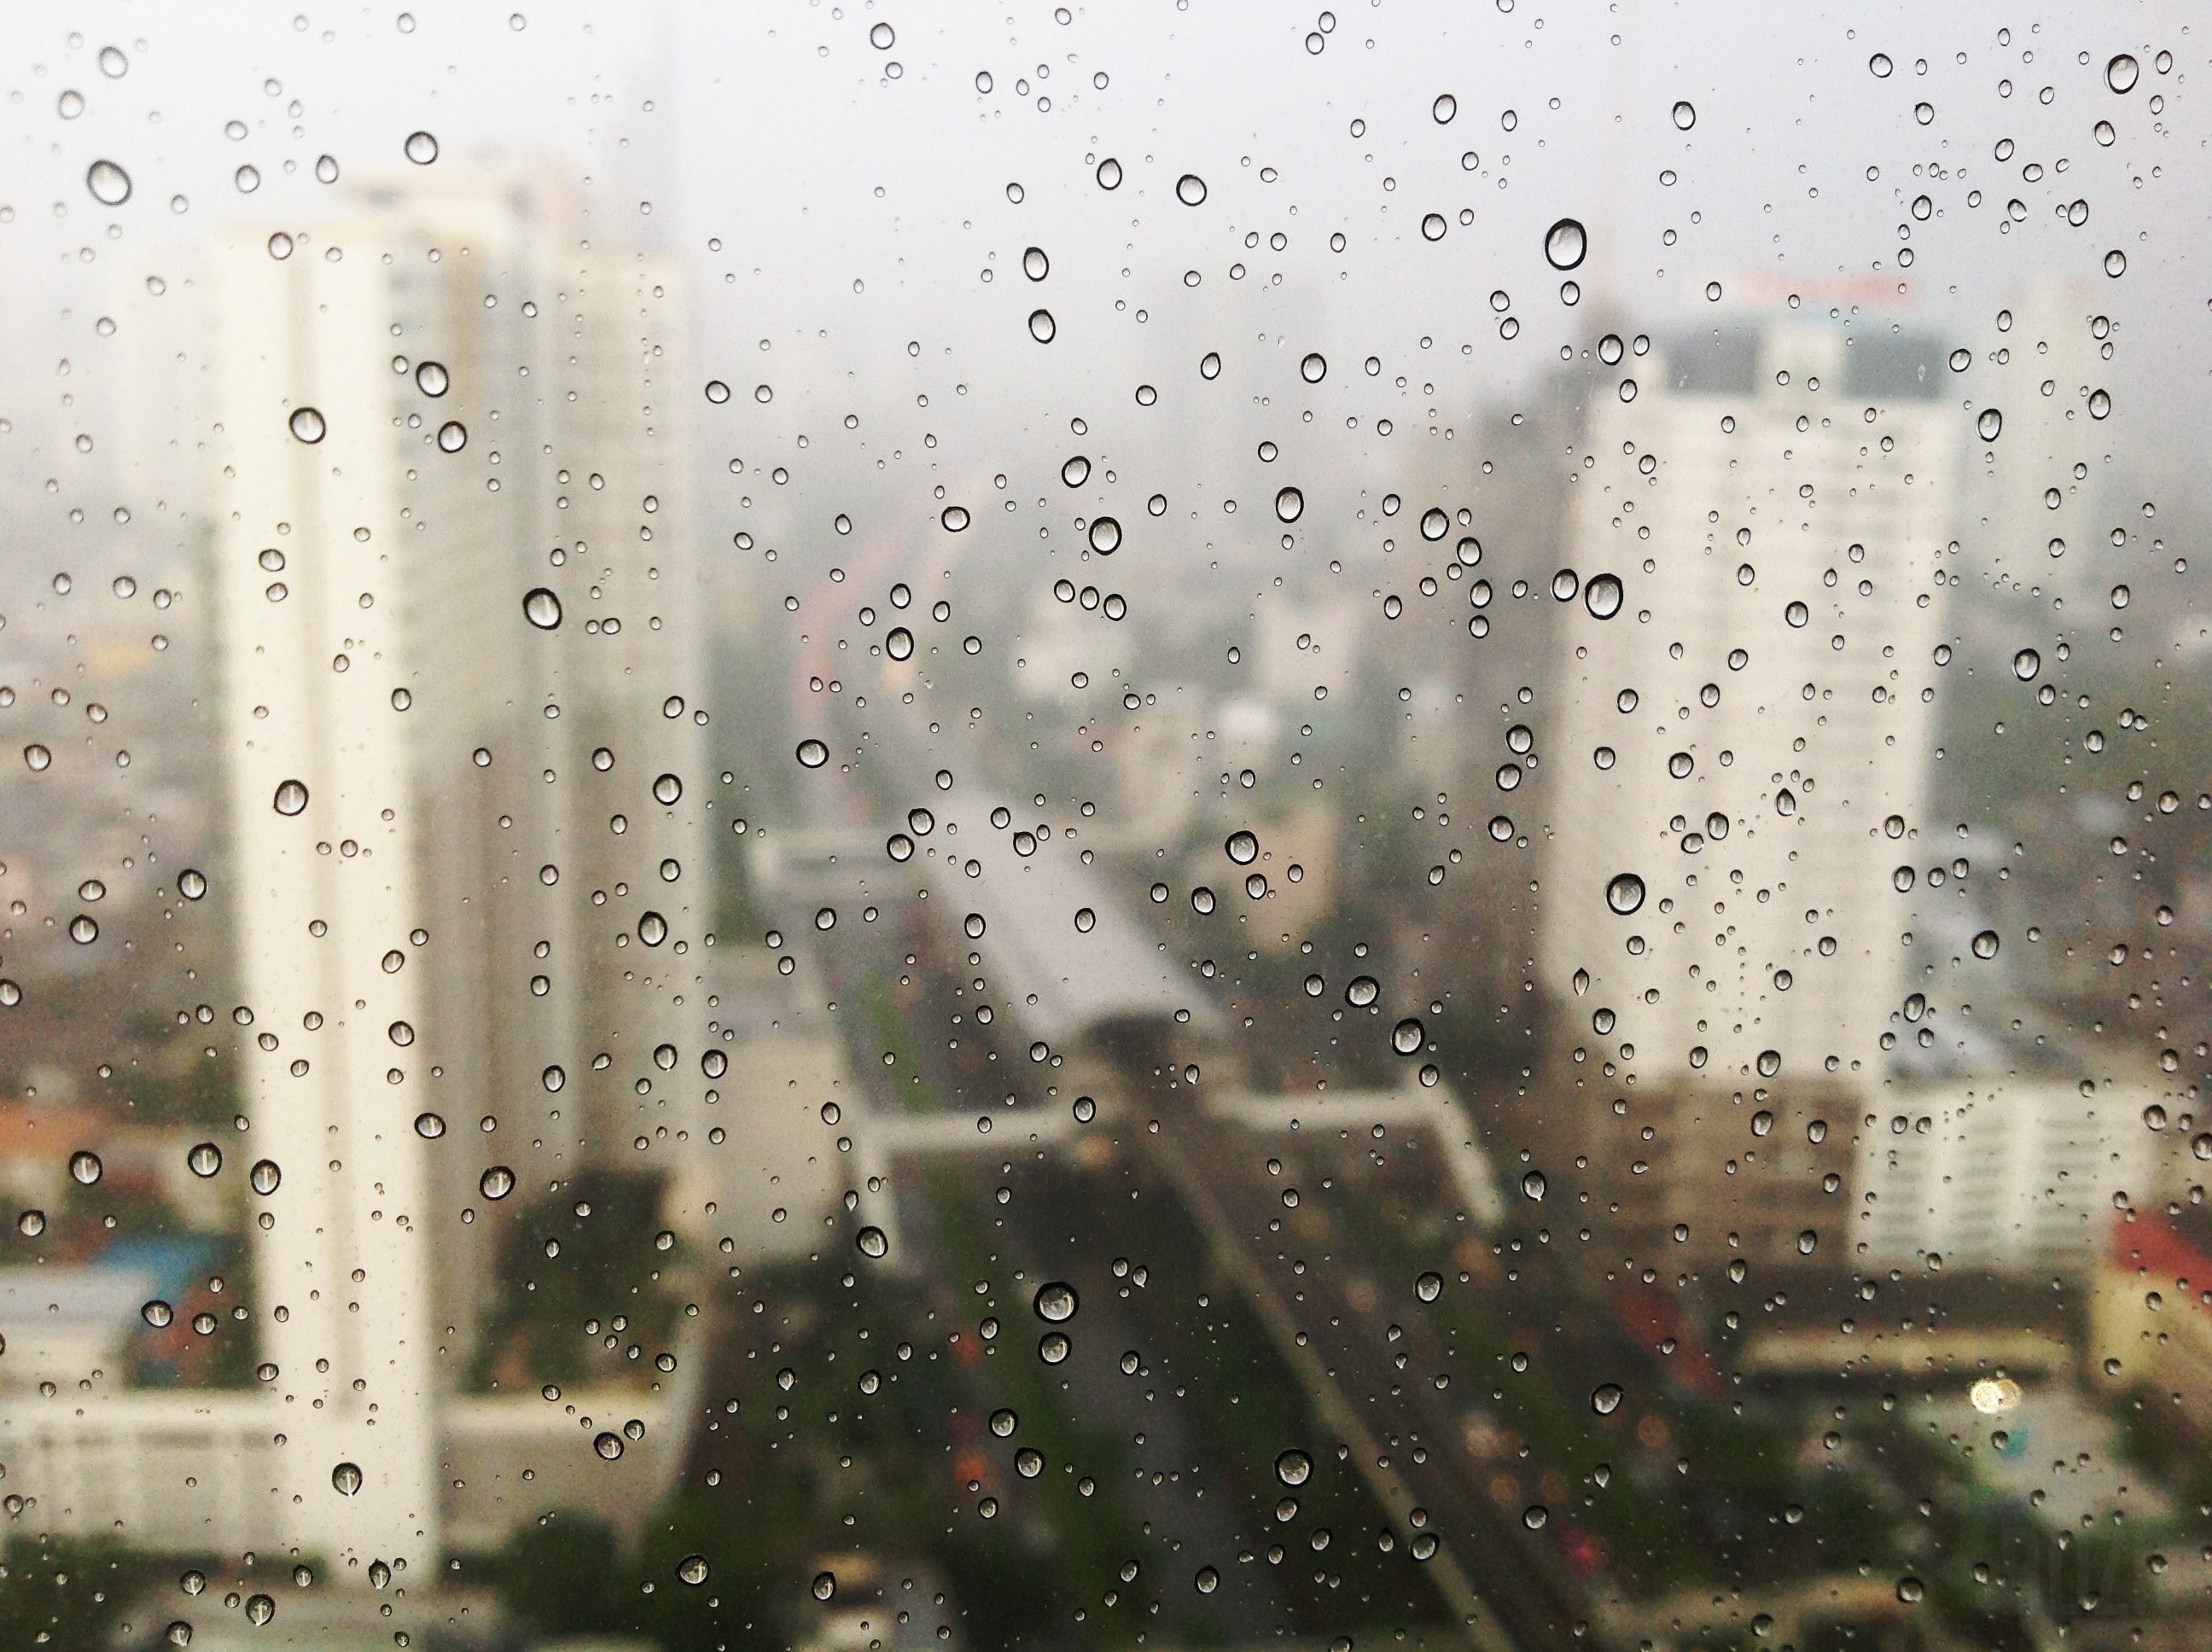
snow, rain, window, city, urban, weather, high rise, rainy, raindrops, raining, freezing, rain drops, atmospheric phenomenon